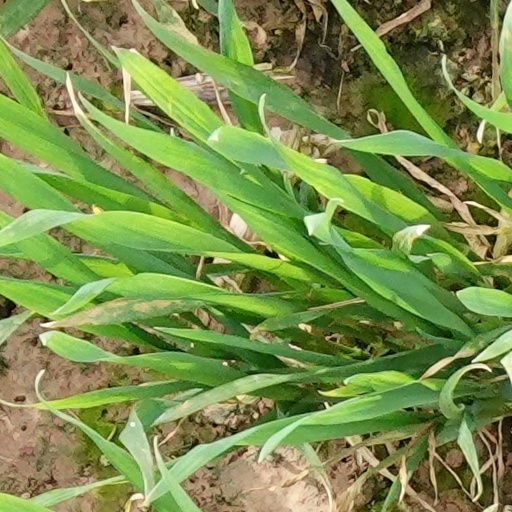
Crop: wheat